Black Rock Harbor

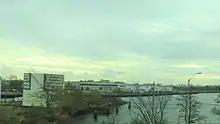
Cedar Creek and Black Rock Harbor as seen from I-95

St. Mary's by the Sea is a residential walkway along Long Island Sound where outdoor enthusiasts can enjoy observing birds and wildlife by bringing binoculars. The area features walkways suitable for power walkers as well as those seeking a leisurely stroll. The site also holds historic and cultural interest for visitors to explore.